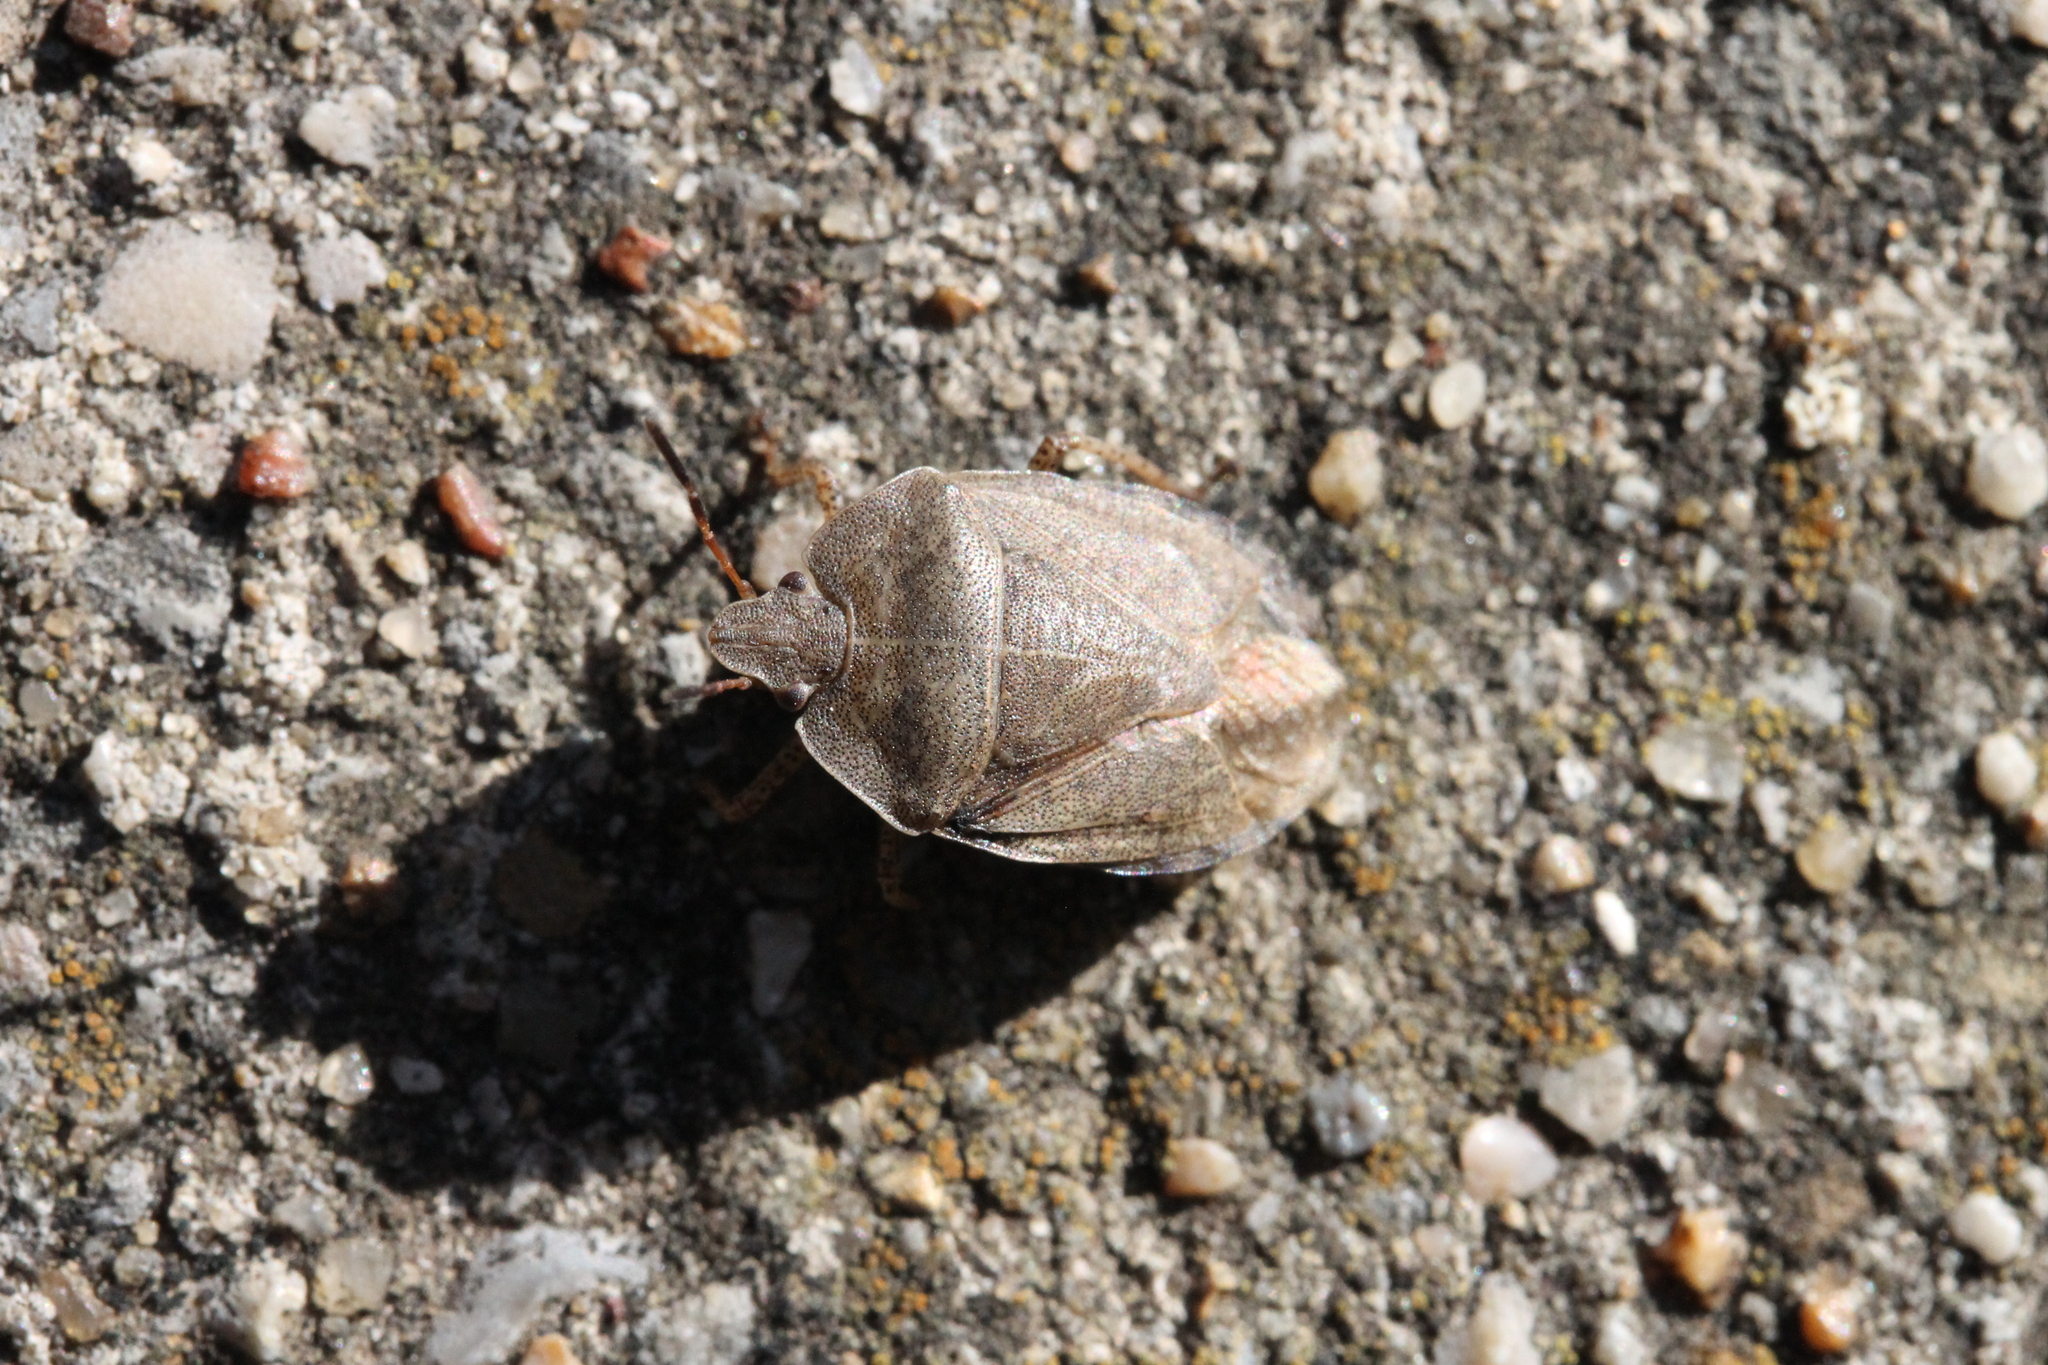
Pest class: stink_bug